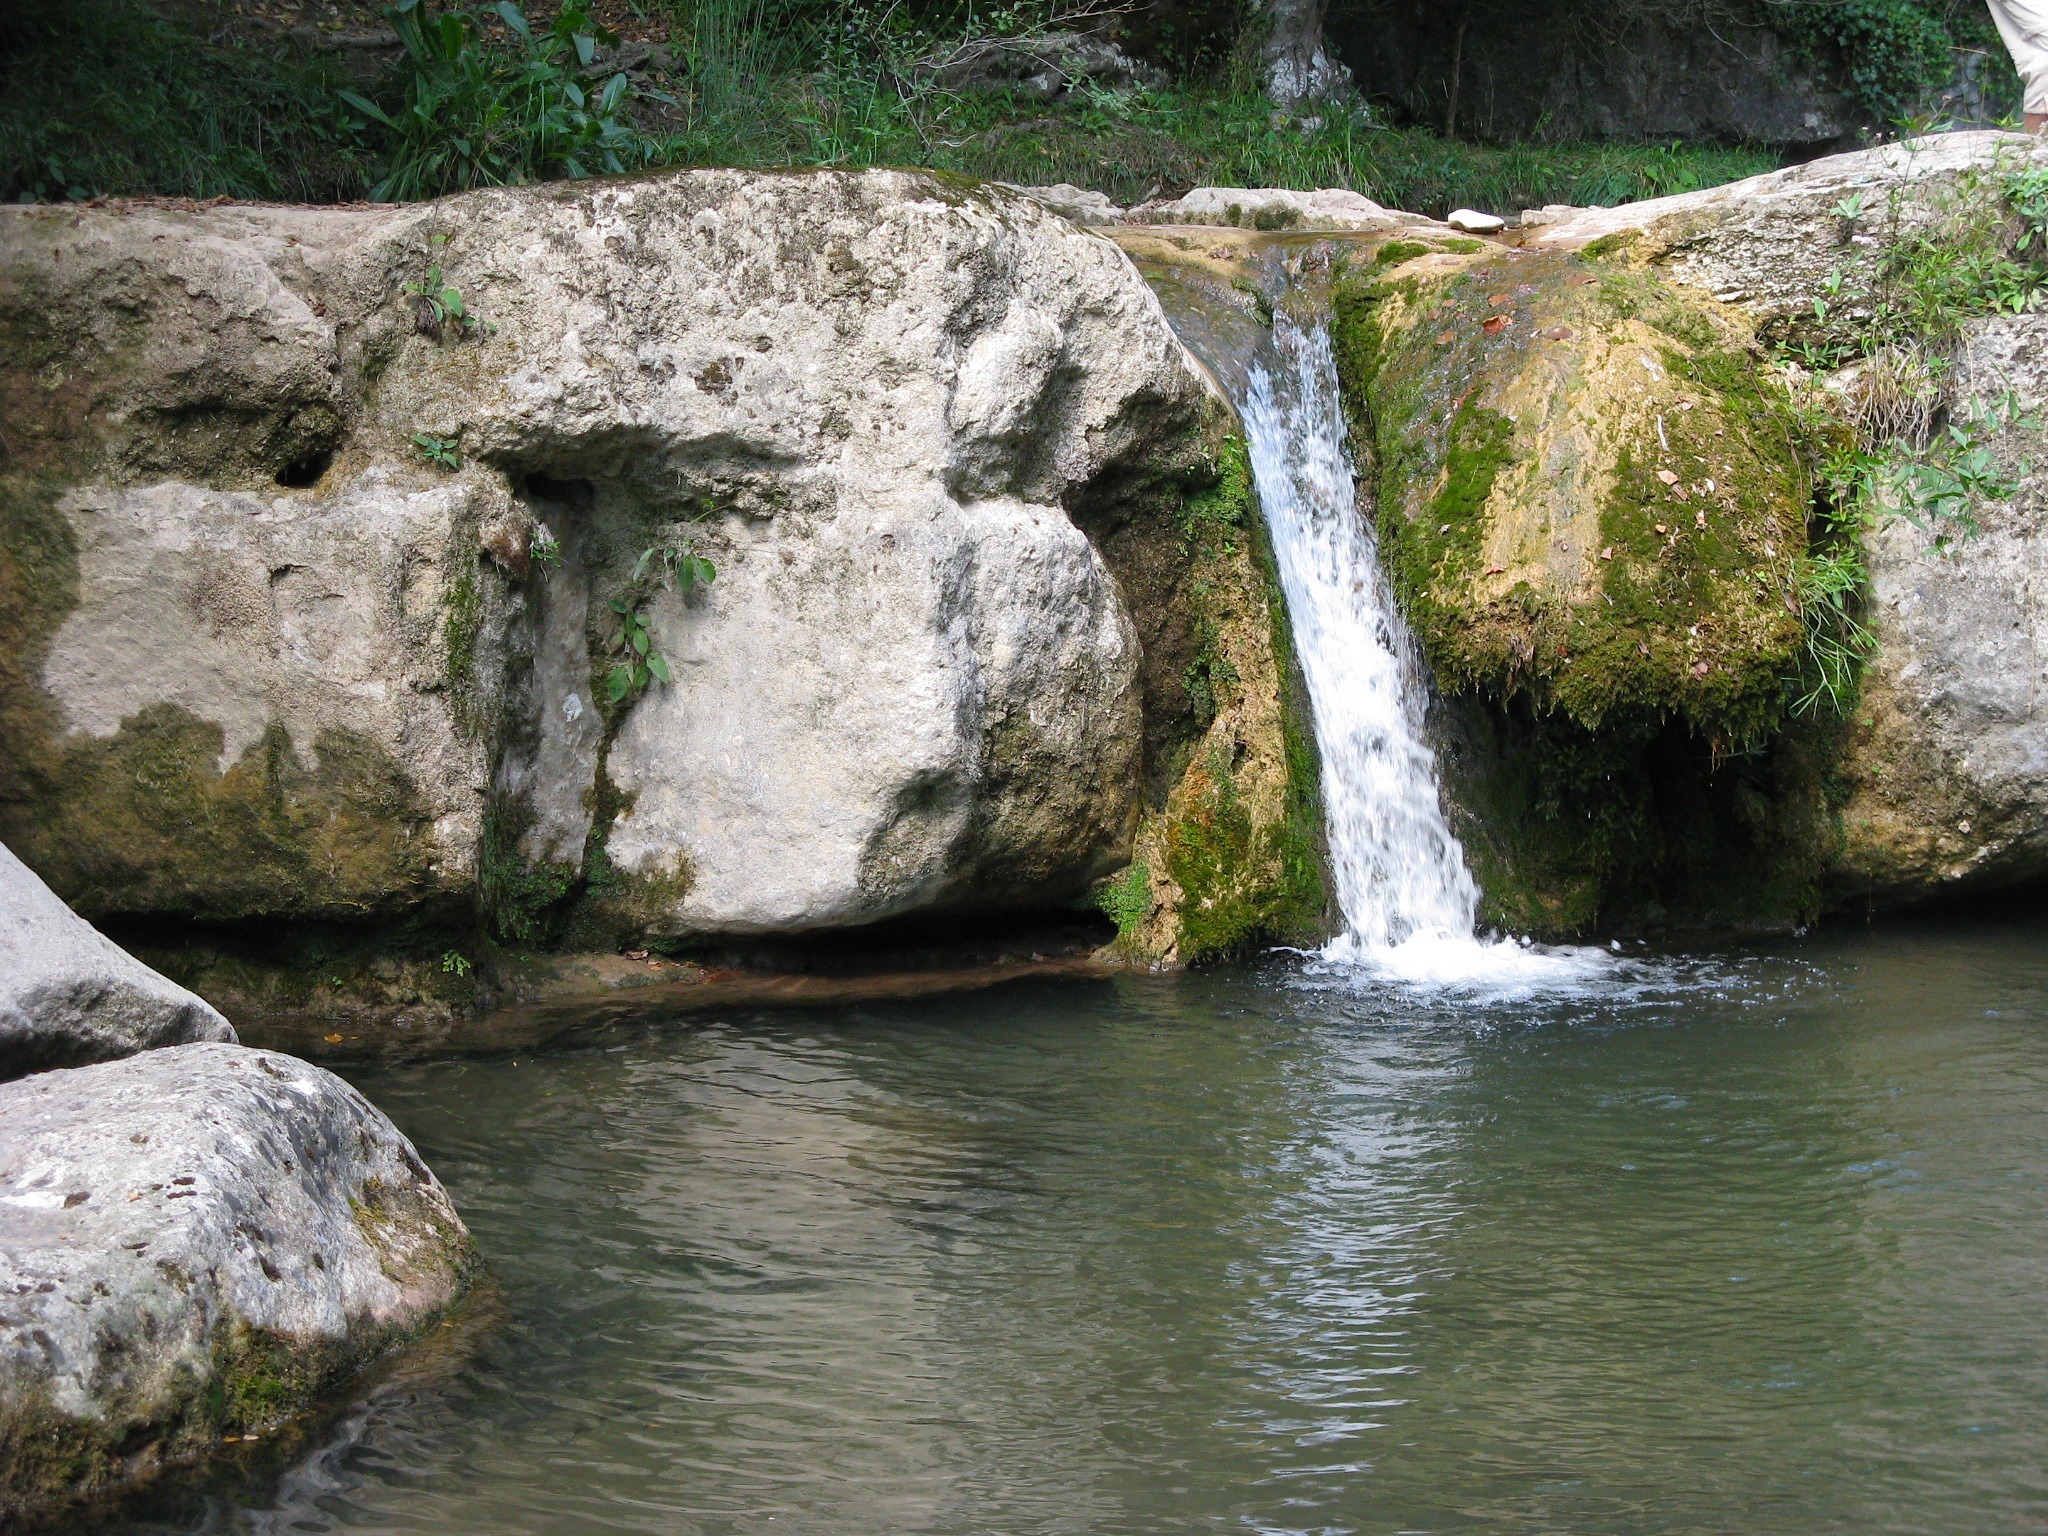
water, nature, rock, waterfall, countryside, river, country, summer, stream, spring, cascade, rapid, rocky, terrain, body of water, trees, rocks, outside, reflections, germany, water feature, watercourse, cascading